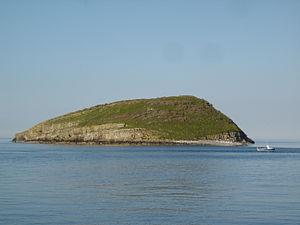
Puffin Island ou Ynys Seiriol est une île inhabitée située au large d'Anglesey, dans le nord du pays de Galles. Dans le passé, elle a également été appelée Priestholm en anglais et Ynys Lannog en gallois.